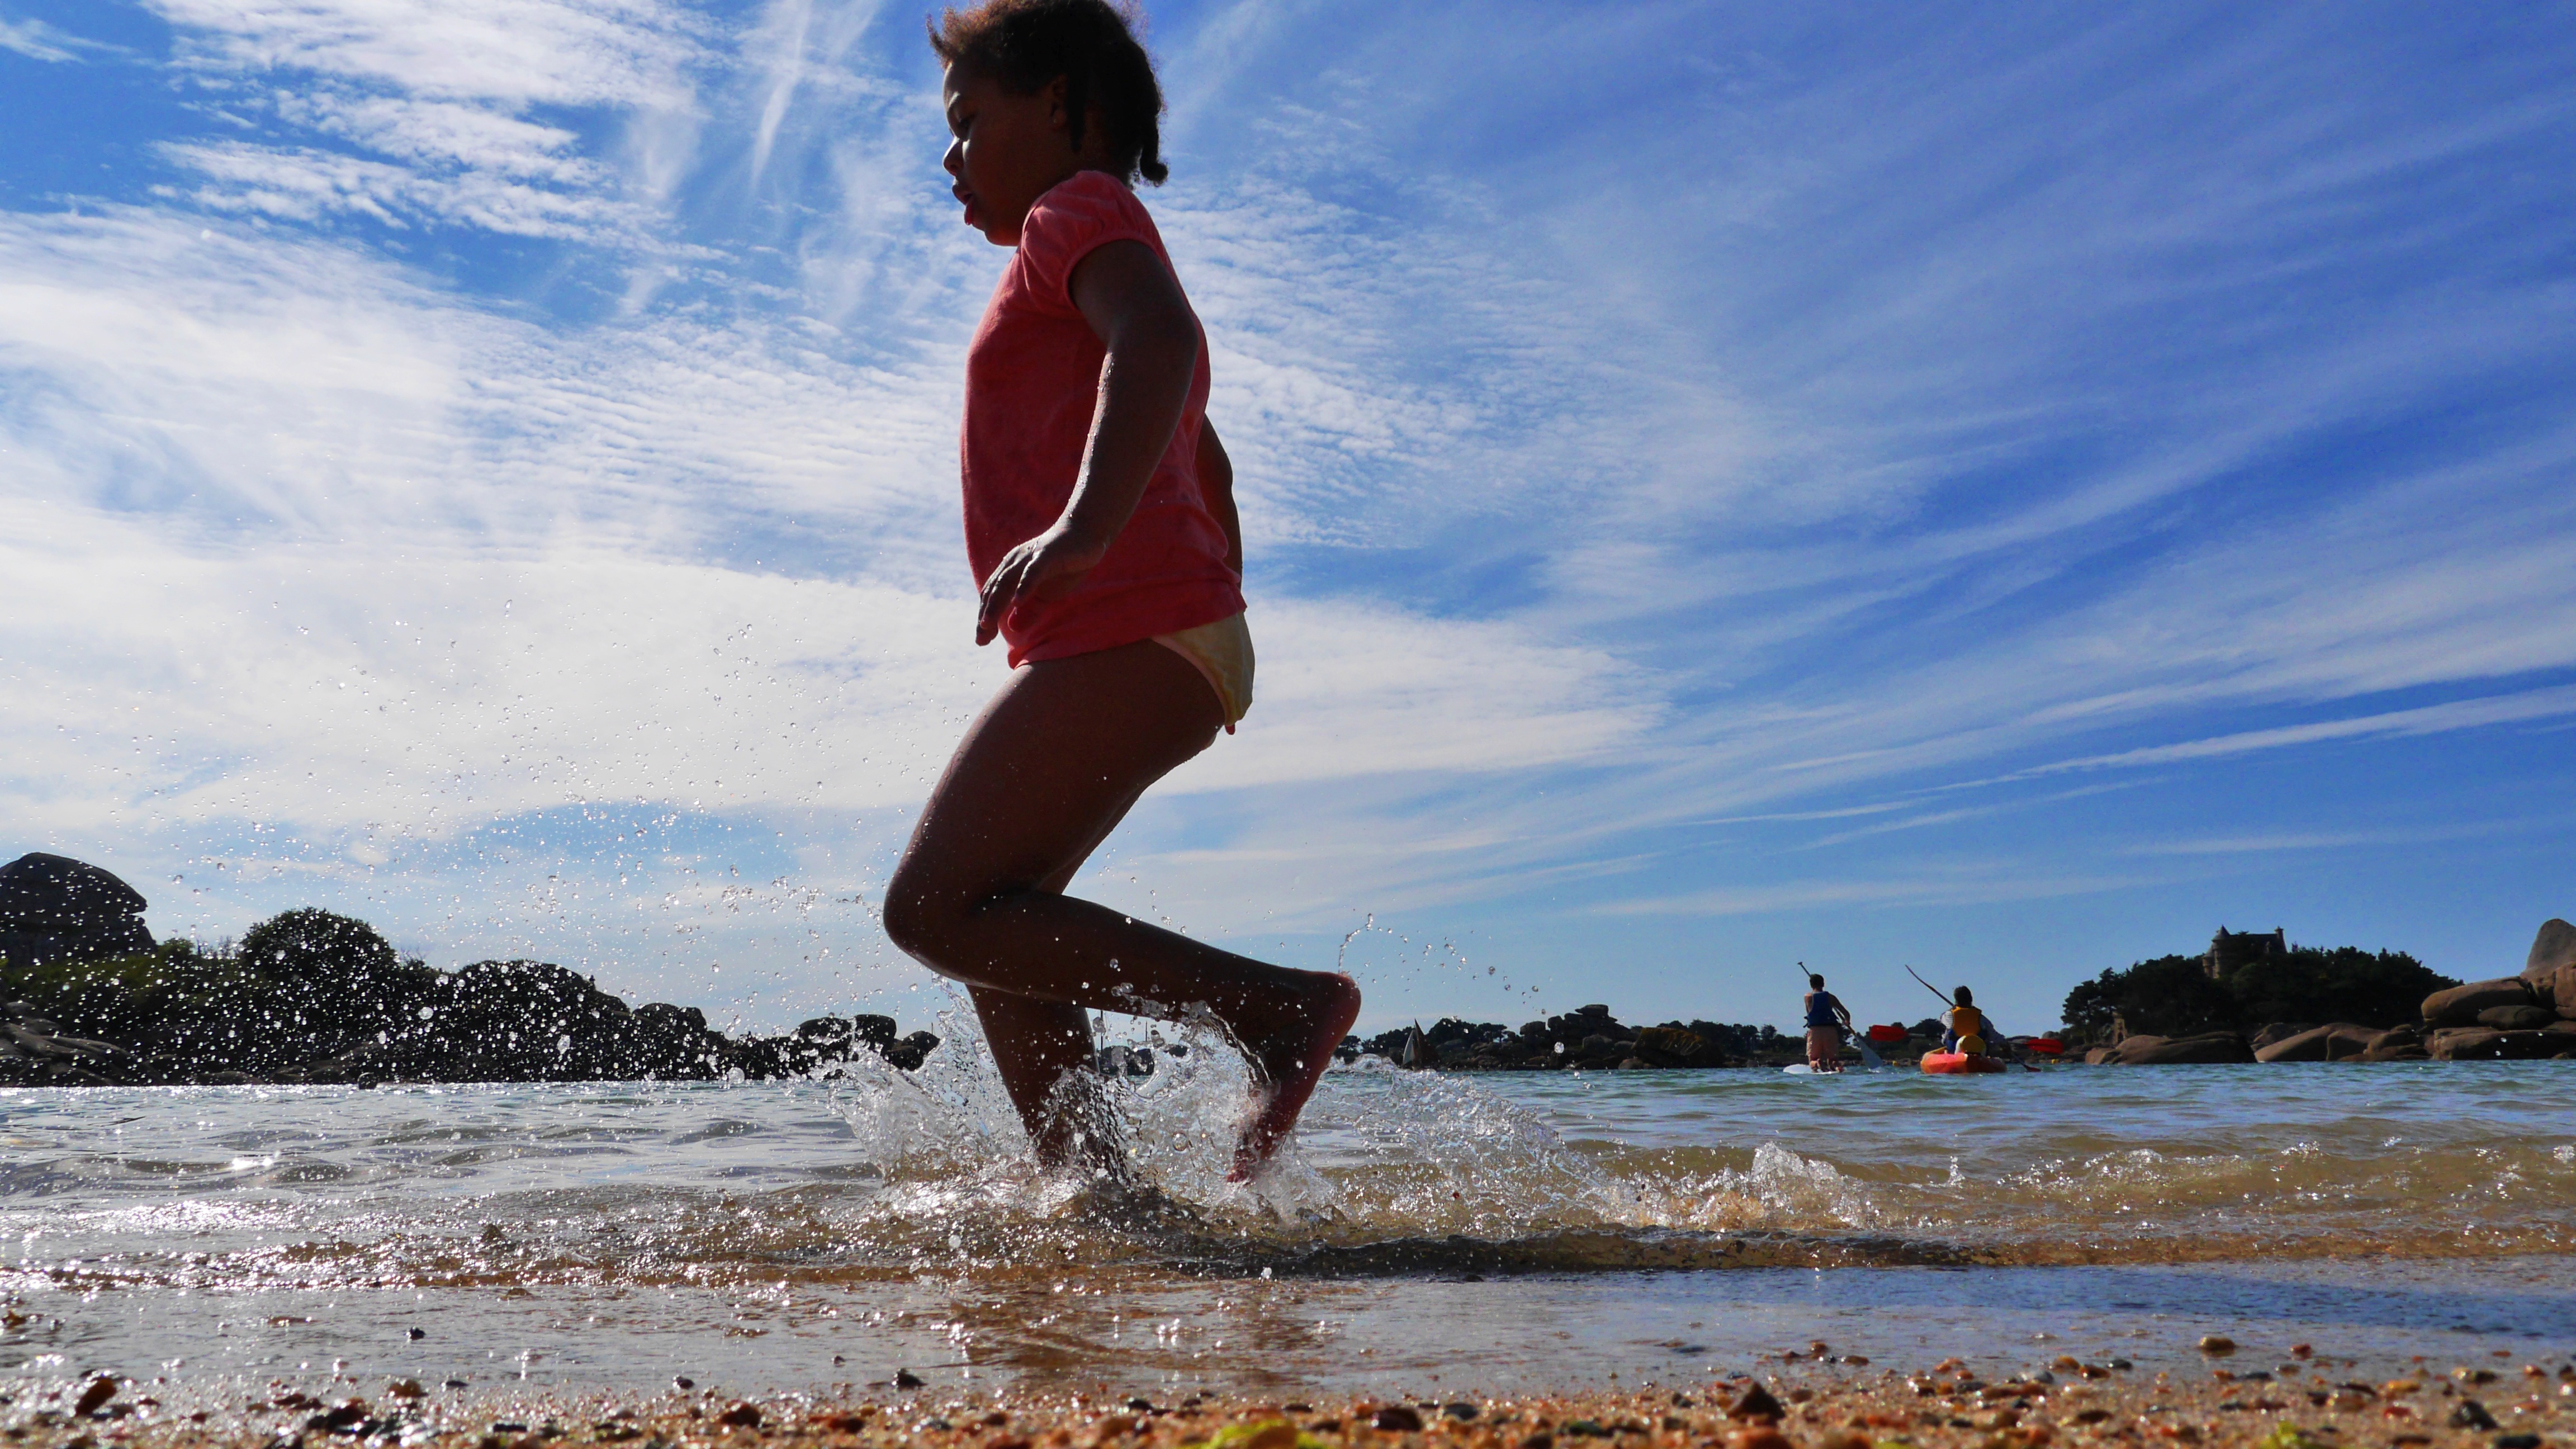
beach, sea, coast, sand, ocean, sky, shore, wave, running, vacation, jumping, child, jogging, season, body of water, sports, brittany, physical exercise, side of armor, foot in the water, human action